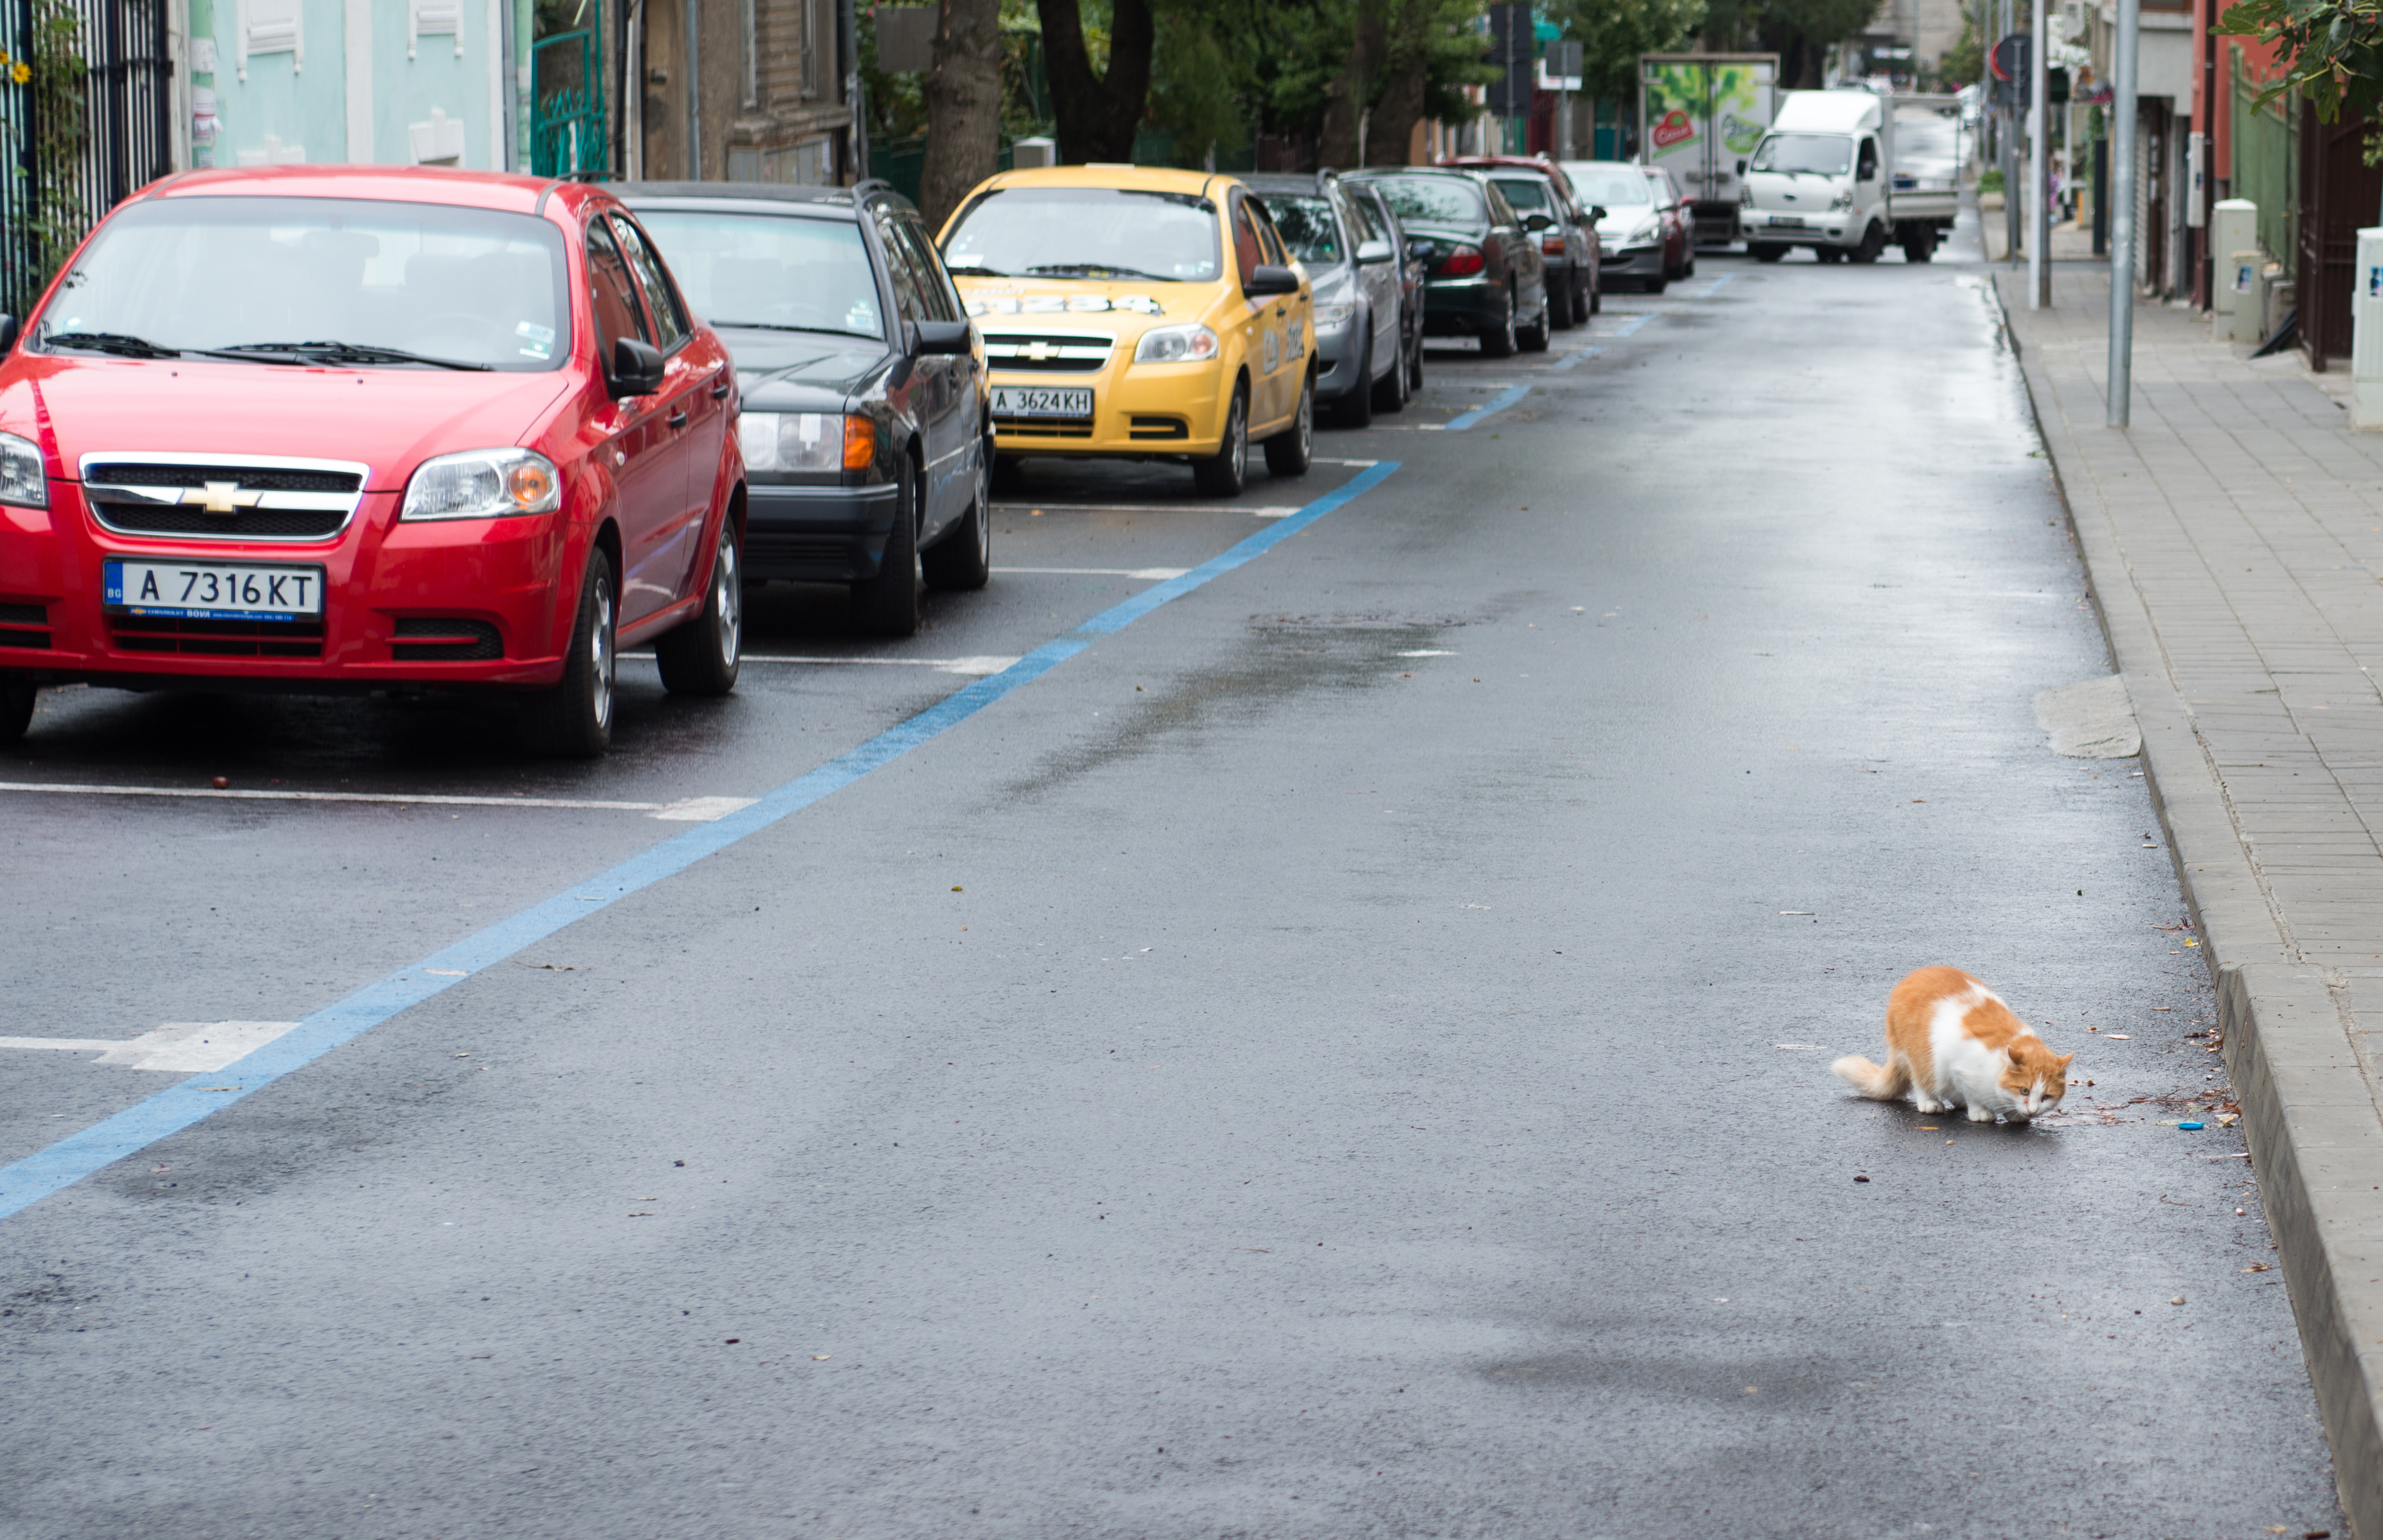
pedestrian, road, street, car, sidewalk, parking, asphalt, europe, vehicle, nikon, lane, 28, nikkor, d800, nikond800, bulgaria, nikkor357028, 3570, burgas, road surface